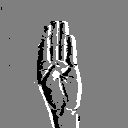
ASL letter: b